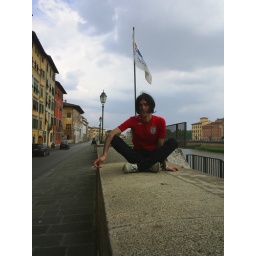
there was this geezer in pisa sitting on the wall chanting Man United songs. peh the english eh.